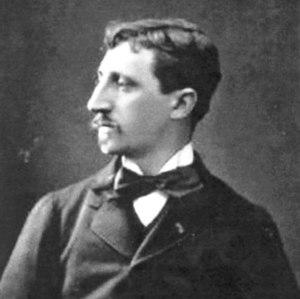
La Sabretache - « Société des collectionneurs de figurines et des amis de l'histoire militaire » - est une société française d'études d'histoire militaire. Association culturelle sans but lucratif, elle est régie par la loi de 1901 et reconnue d'utilité publique.
L’uniformologie est un domaine de recherches historiques qui étudie les uniformes et effets militaires à travers les âges et les civilisations. Il a pour principaux sujets d'étude les effets vestimentaires, chaussures et coiffures militaires, l'équipement individuel, les insignes d'unités et de grades ou encore les décorations militaires mais se consacre également à celle des uniformes d'institutions civiles ou para-militaires.